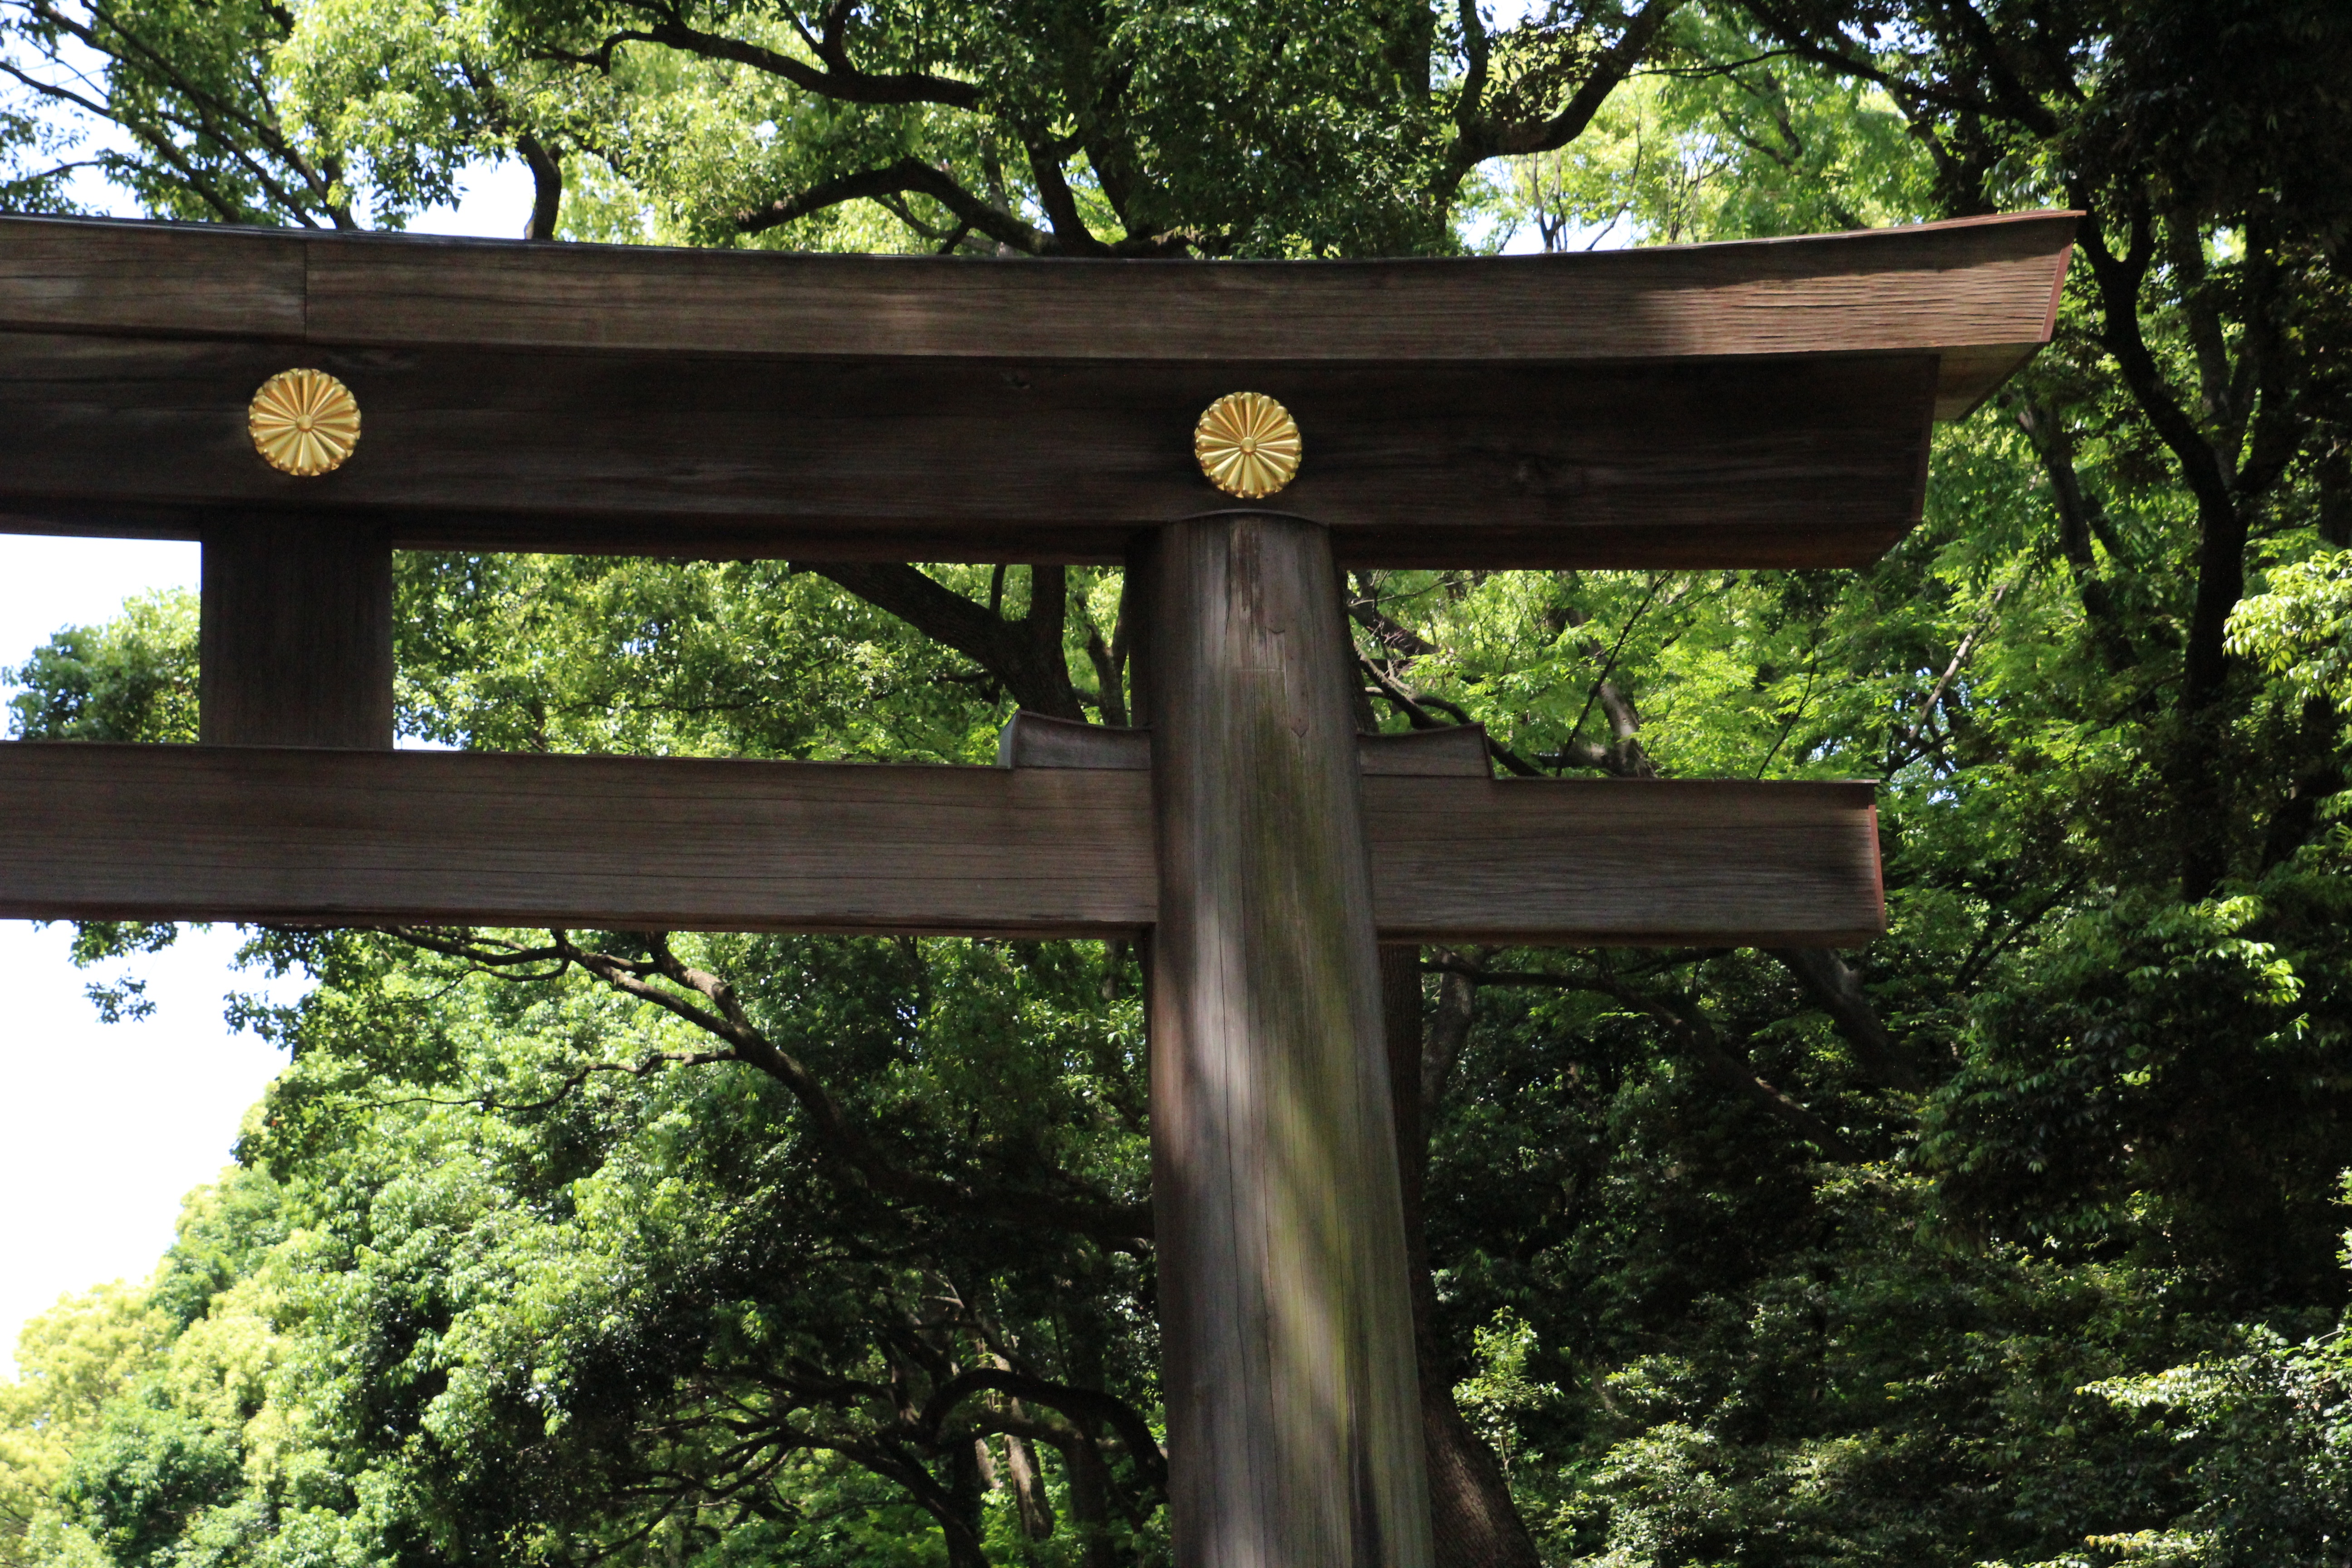
tree, forest, wood, flower, brown, asia, botany, garden, japan, temple, shrine, torii, pagoda, portal, east, wood door, old port, shinto shrine, outdoor structure